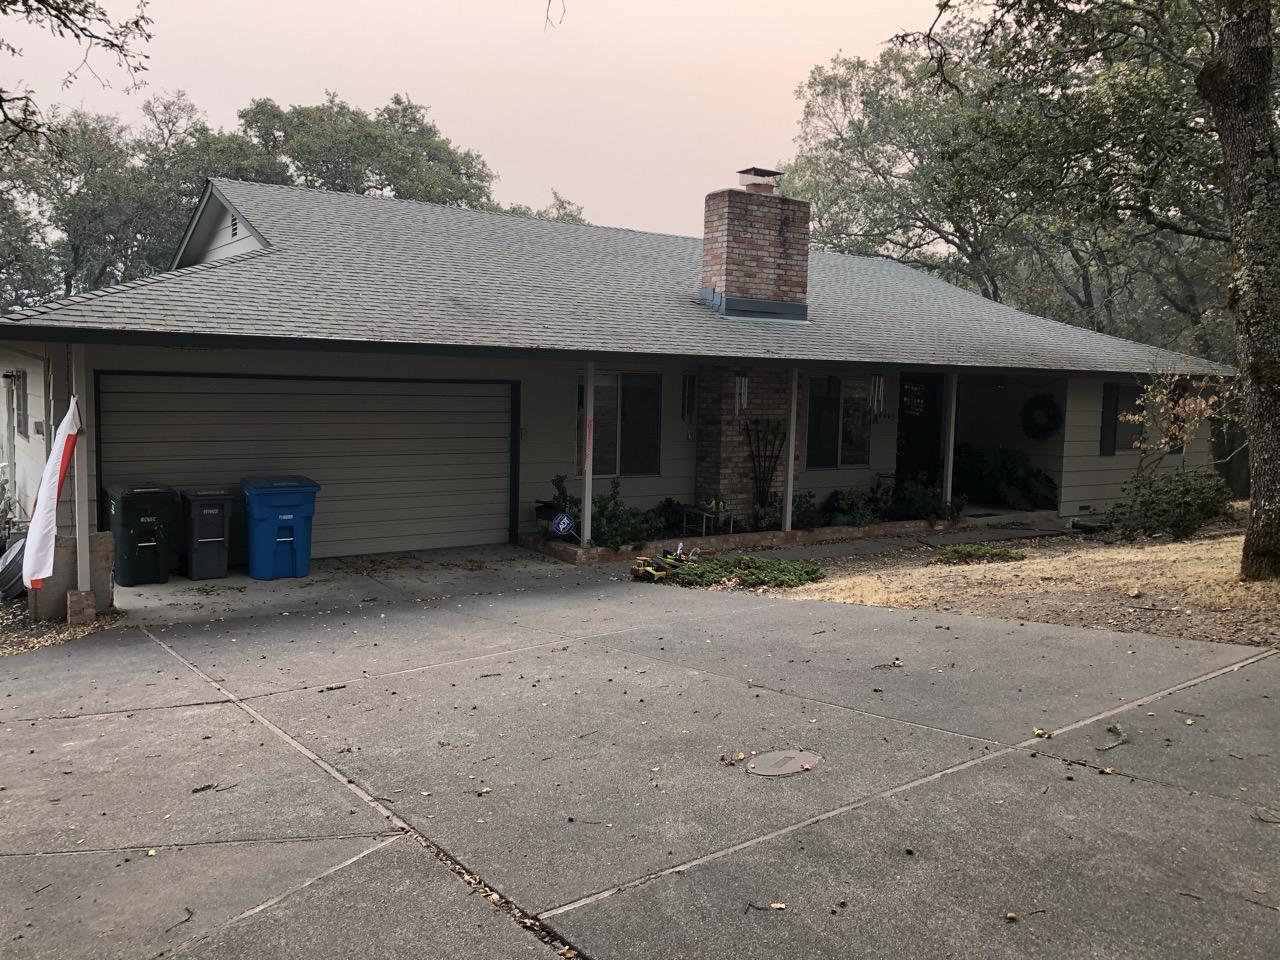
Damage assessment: no_damage